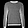
Label: Pullover